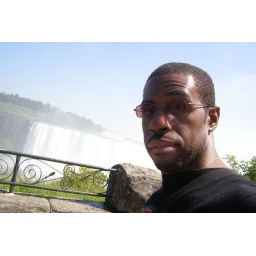
so misty in this spot all day long, they dont ever need to water the grass